Janusz Góra

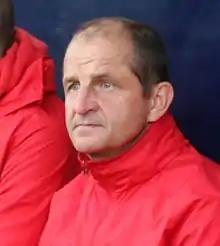

Janusz Góra (born 8 July 1963) is a Polish professional football manager and former player who played for Górnik Wałbrzych, Śląsk Wrocław, Stuttgarter Kickers, SSV Ulm 1846 and FC Augsburg. He is currently the head of Śląsk Wrocław's youth coaching department. He also represented the Poland national team 11 times between 1989 and 1992.